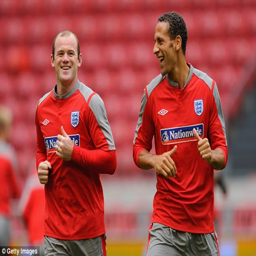
the lads : played side by side in teams